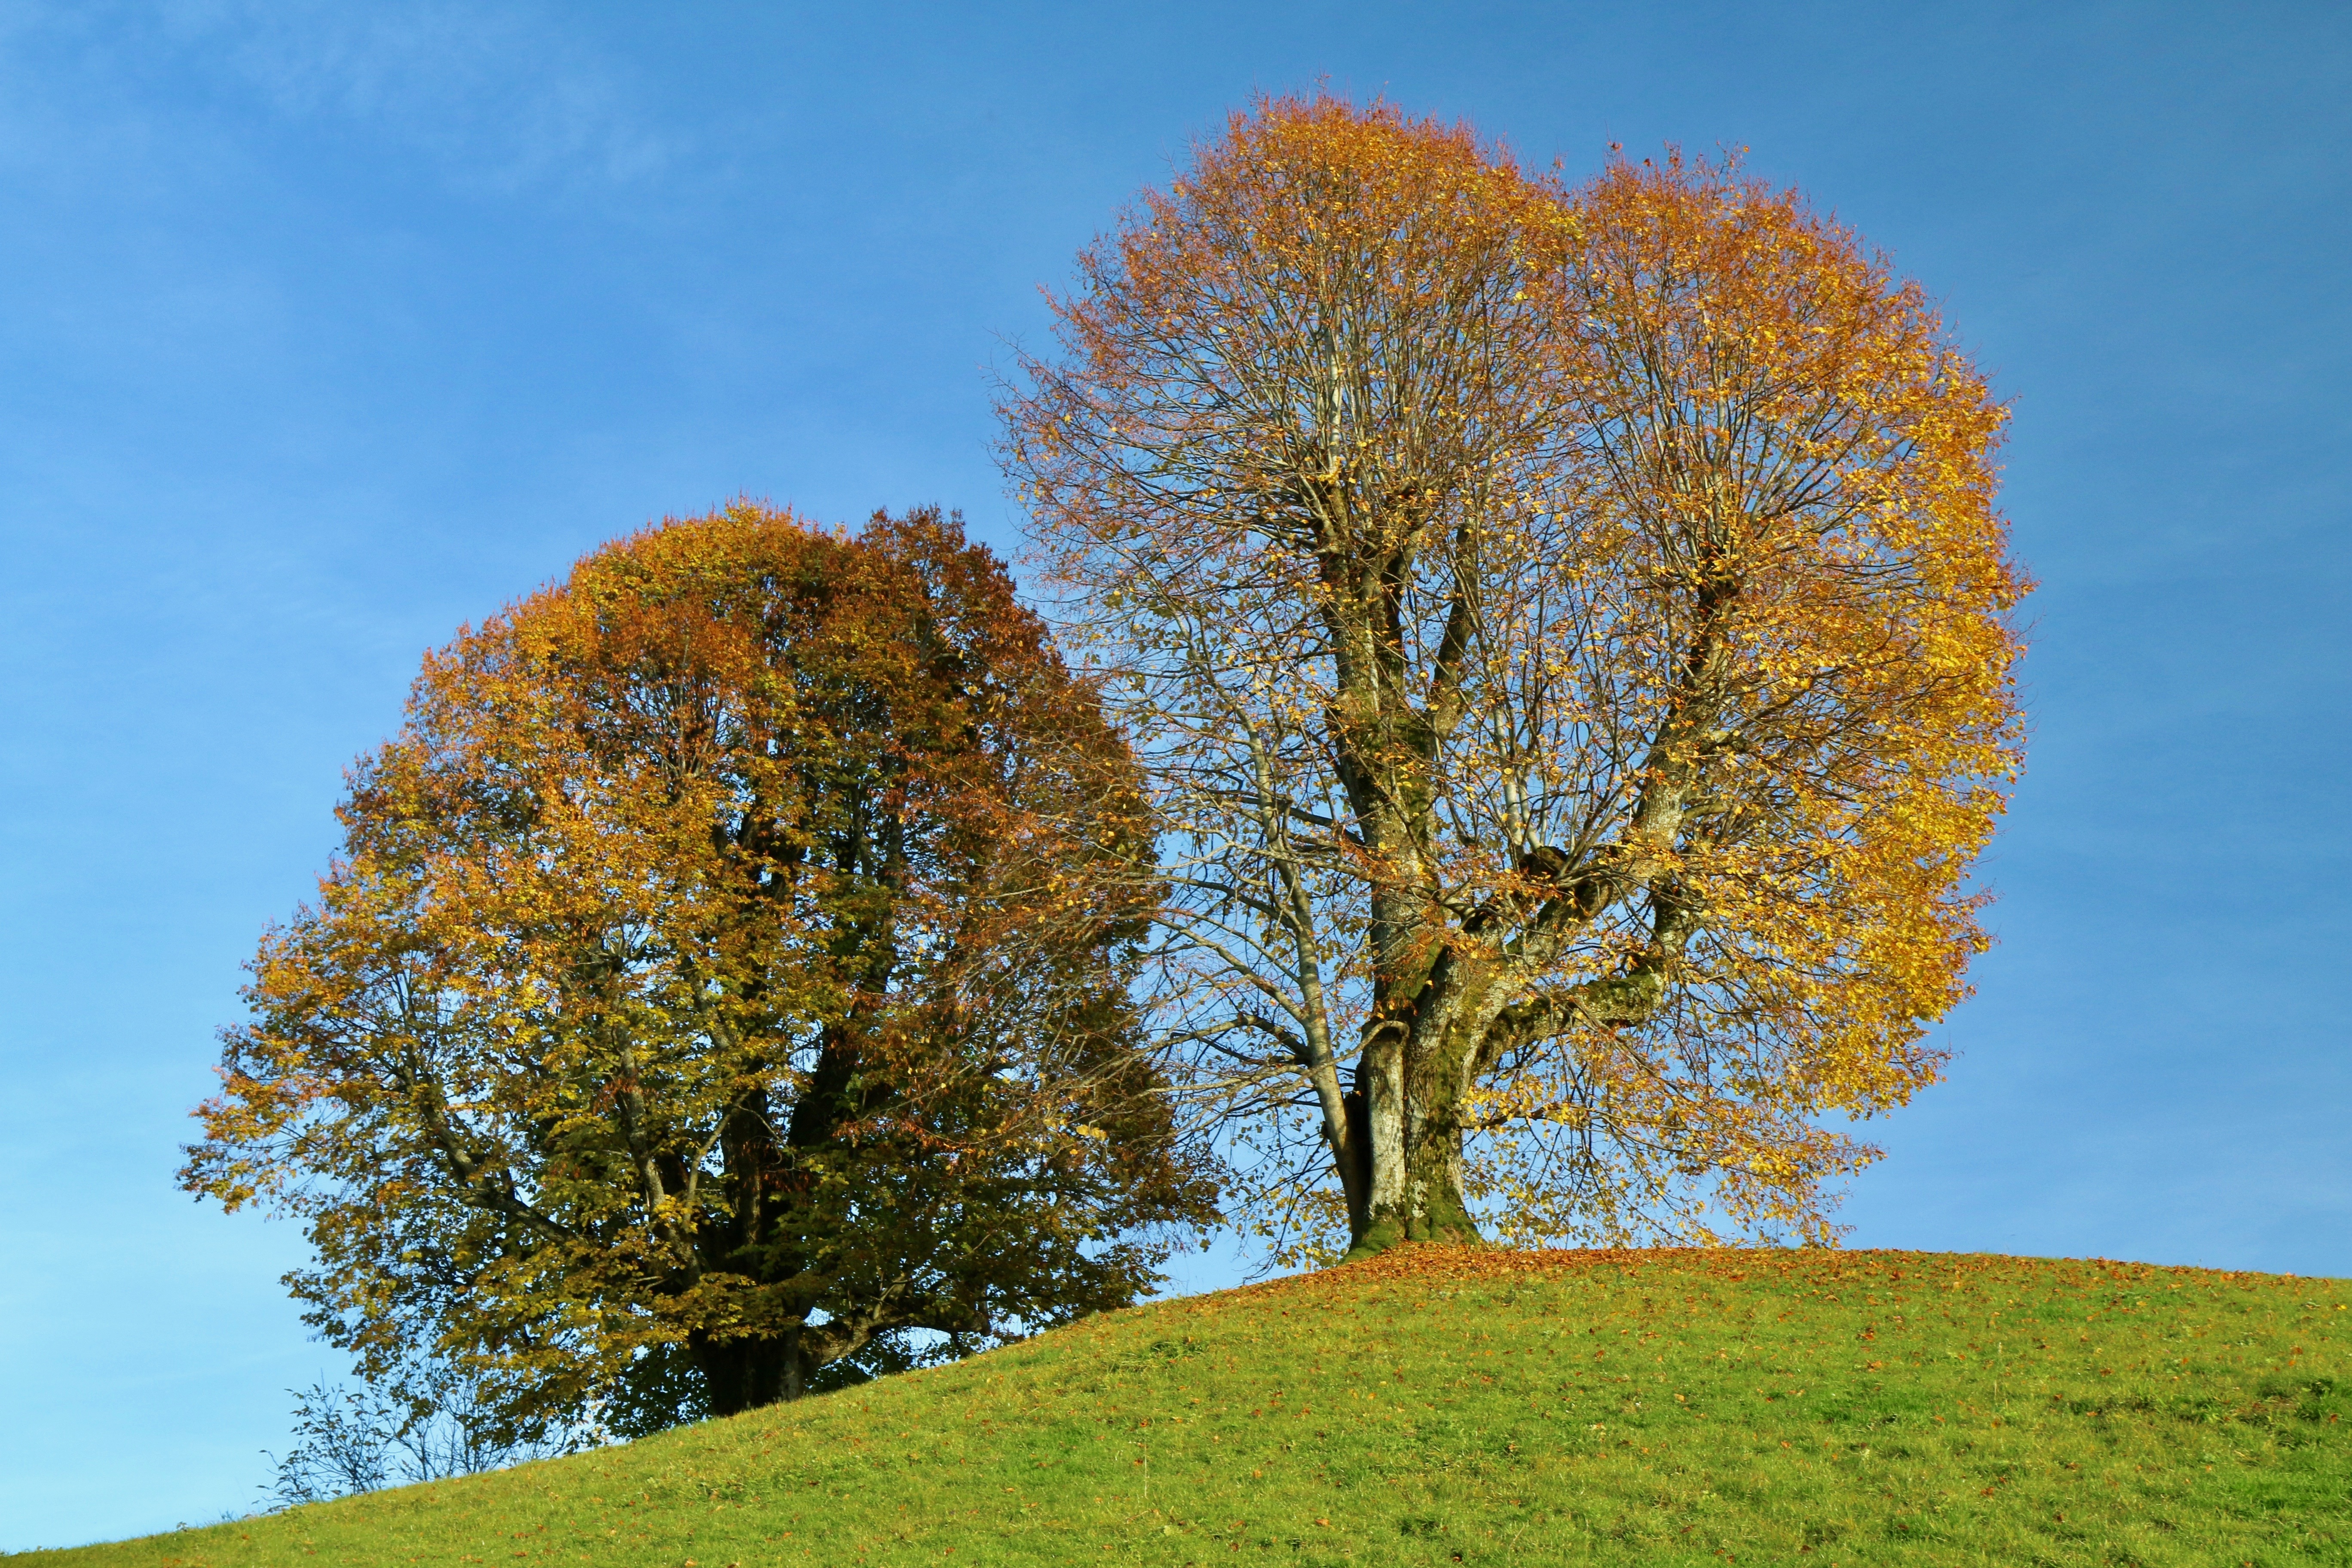
tree, nature, grass, plant, sky, meadow, sunlight, leaf, hill, flower, autumn, season, trees, leaves, shrub, deciduous, fall foliage, ecosystem, rural area, woody plant